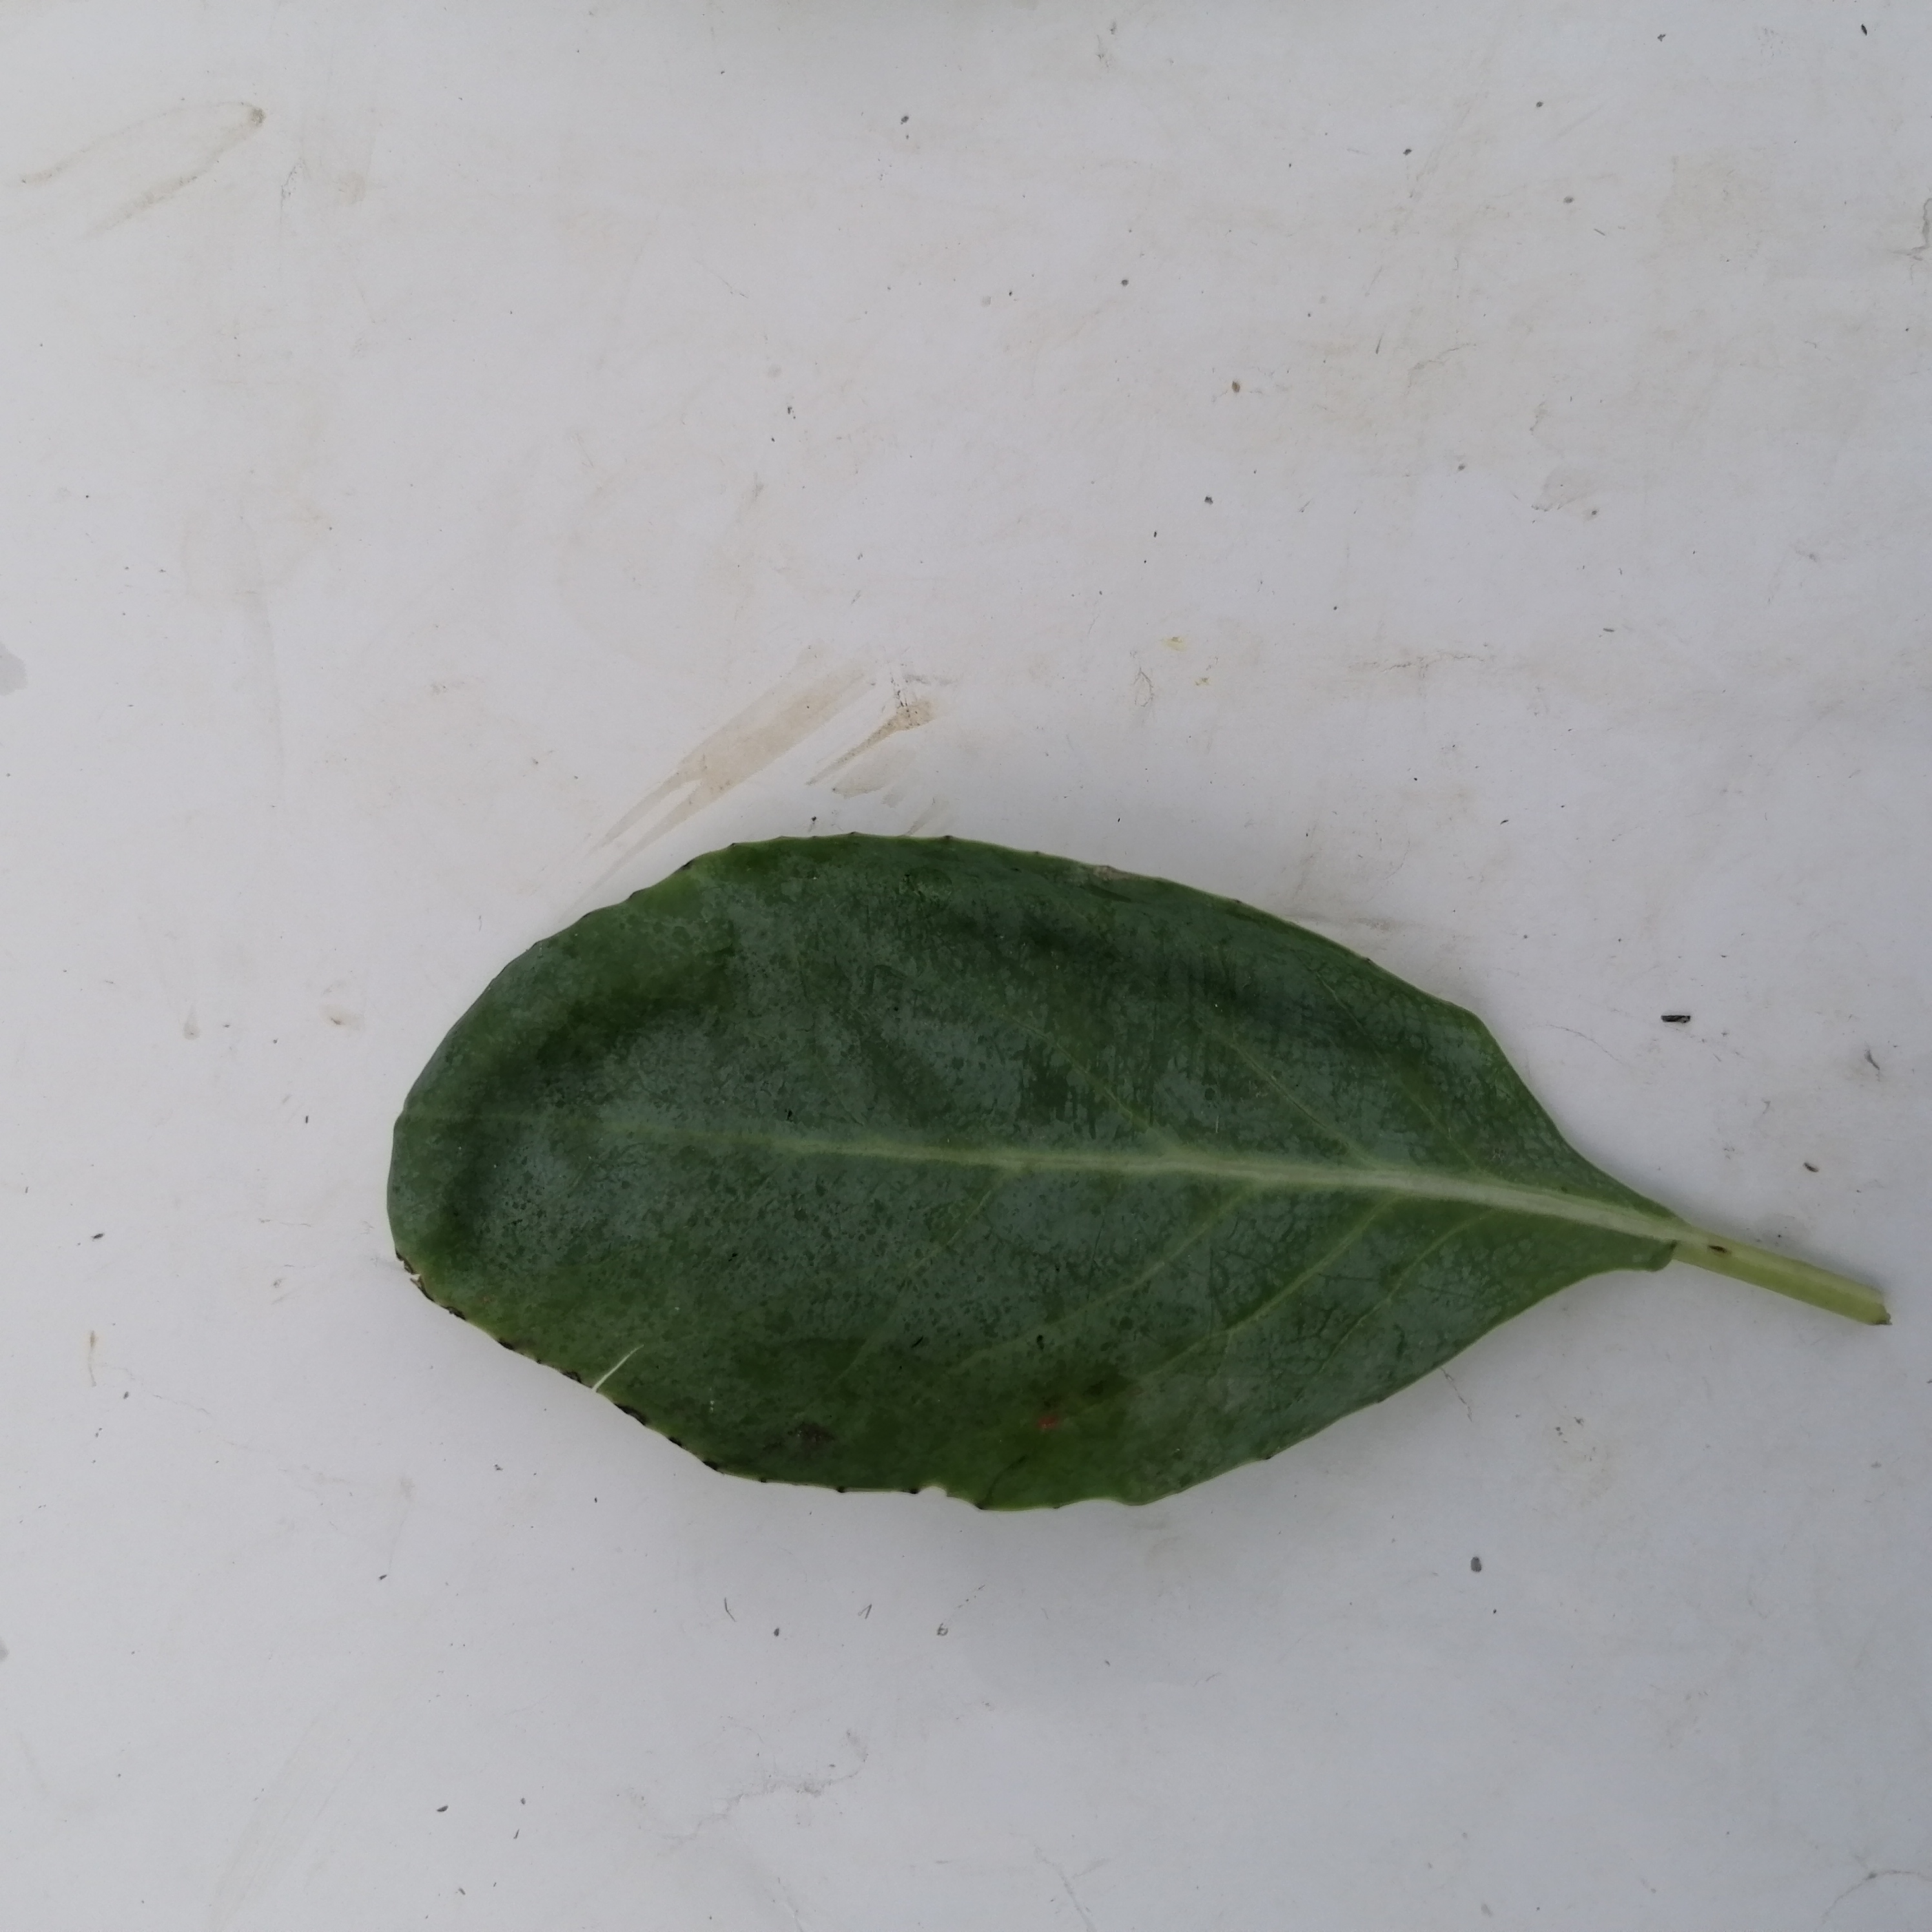
Label: Healthy